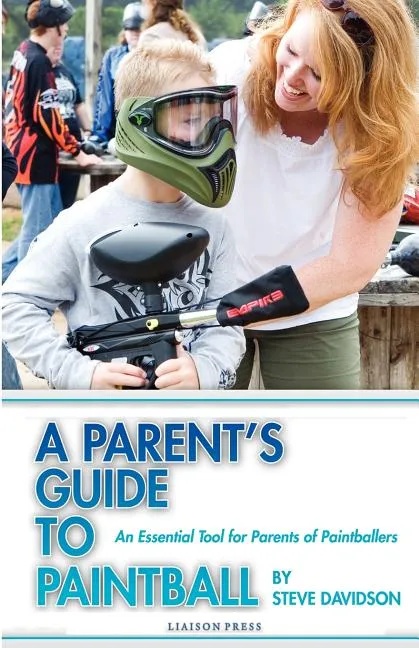
A Parent's Guide to Paintball - Paperback
by Steve Davidson (Author) An essential guide for parents, youth sports organizations, players or anyone seeking solid information about the sport. A PARENT'S GUIDE covers everything from the history of the game to rules of play, equipment and buying guides, essential contact information and advice for parent's mentoring paintball playing youths. Steve Davidson, author of "MAXING: A GUIDE TO WINNING TOURNAMENT PLAY and THE COMPLETE GUIDE TO PAINTBALL brings over two decades of paintball experience to the subject of youth paintball. In A PARENT'S GUIDE, Davidson blends historical anecdotes, amusing stories and practical information into an easy to read introduction to the sport written just for parents. Packed with a wealth of detailed information, this primer covers everything from safety and medical considerations to basic rules of play. Number of Pages: 212 Dimensions: 0.45 x 8.5 x 5.5 IN Publication Date: April 15, 2009
Brand: Books by splitShops
Category: Sporting Goods > Outdoor Recreation > Hunting & Shooting > Paintball